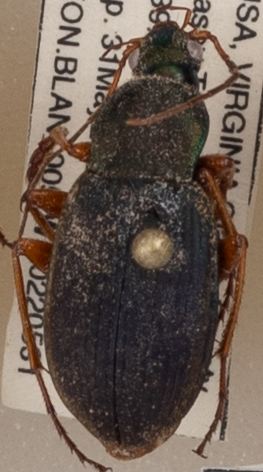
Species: Chlaenius aestivus
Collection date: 2022-05-31
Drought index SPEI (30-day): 1.416
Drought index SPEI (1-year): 0.156
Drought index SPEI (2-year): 0.42